Mugulu Nage

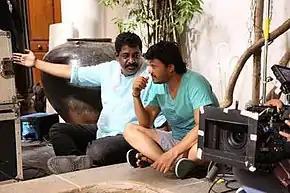
Ganesh ("right") and Bhat ("left") during the filming in Pondicherry

After signing Ganesh for the lead role, actress Amulya was signed in for one of the female leads. It was also reported that the film would feature three more leading female characters, with a total of four different romantic tracks. Actresses Nabha Natesh and Nikitha Narayan were approached to play the other lead roles. However, later Nabha was replaced by model turned actress Ashika Ranganath, playing her first role for a film. Apart from these leading actresses. In February 2017, it was announced that actor Jaggesh would be appearing in a special song sequence penned by Bhat himself. Later in March 2017, Bhat made some last-minute changes by replacing Amulya with actress Apoorva Arora since Amulya got engaged and her marriage dates were clashing with the film schedule. Apoorva joined the team on 18 March and shot her scenes at Barkur. It was also reported that Amulya would still make a guest appearance in the film.